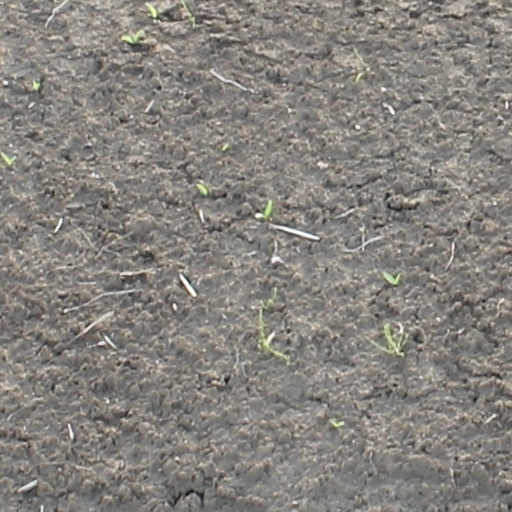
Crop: wheat